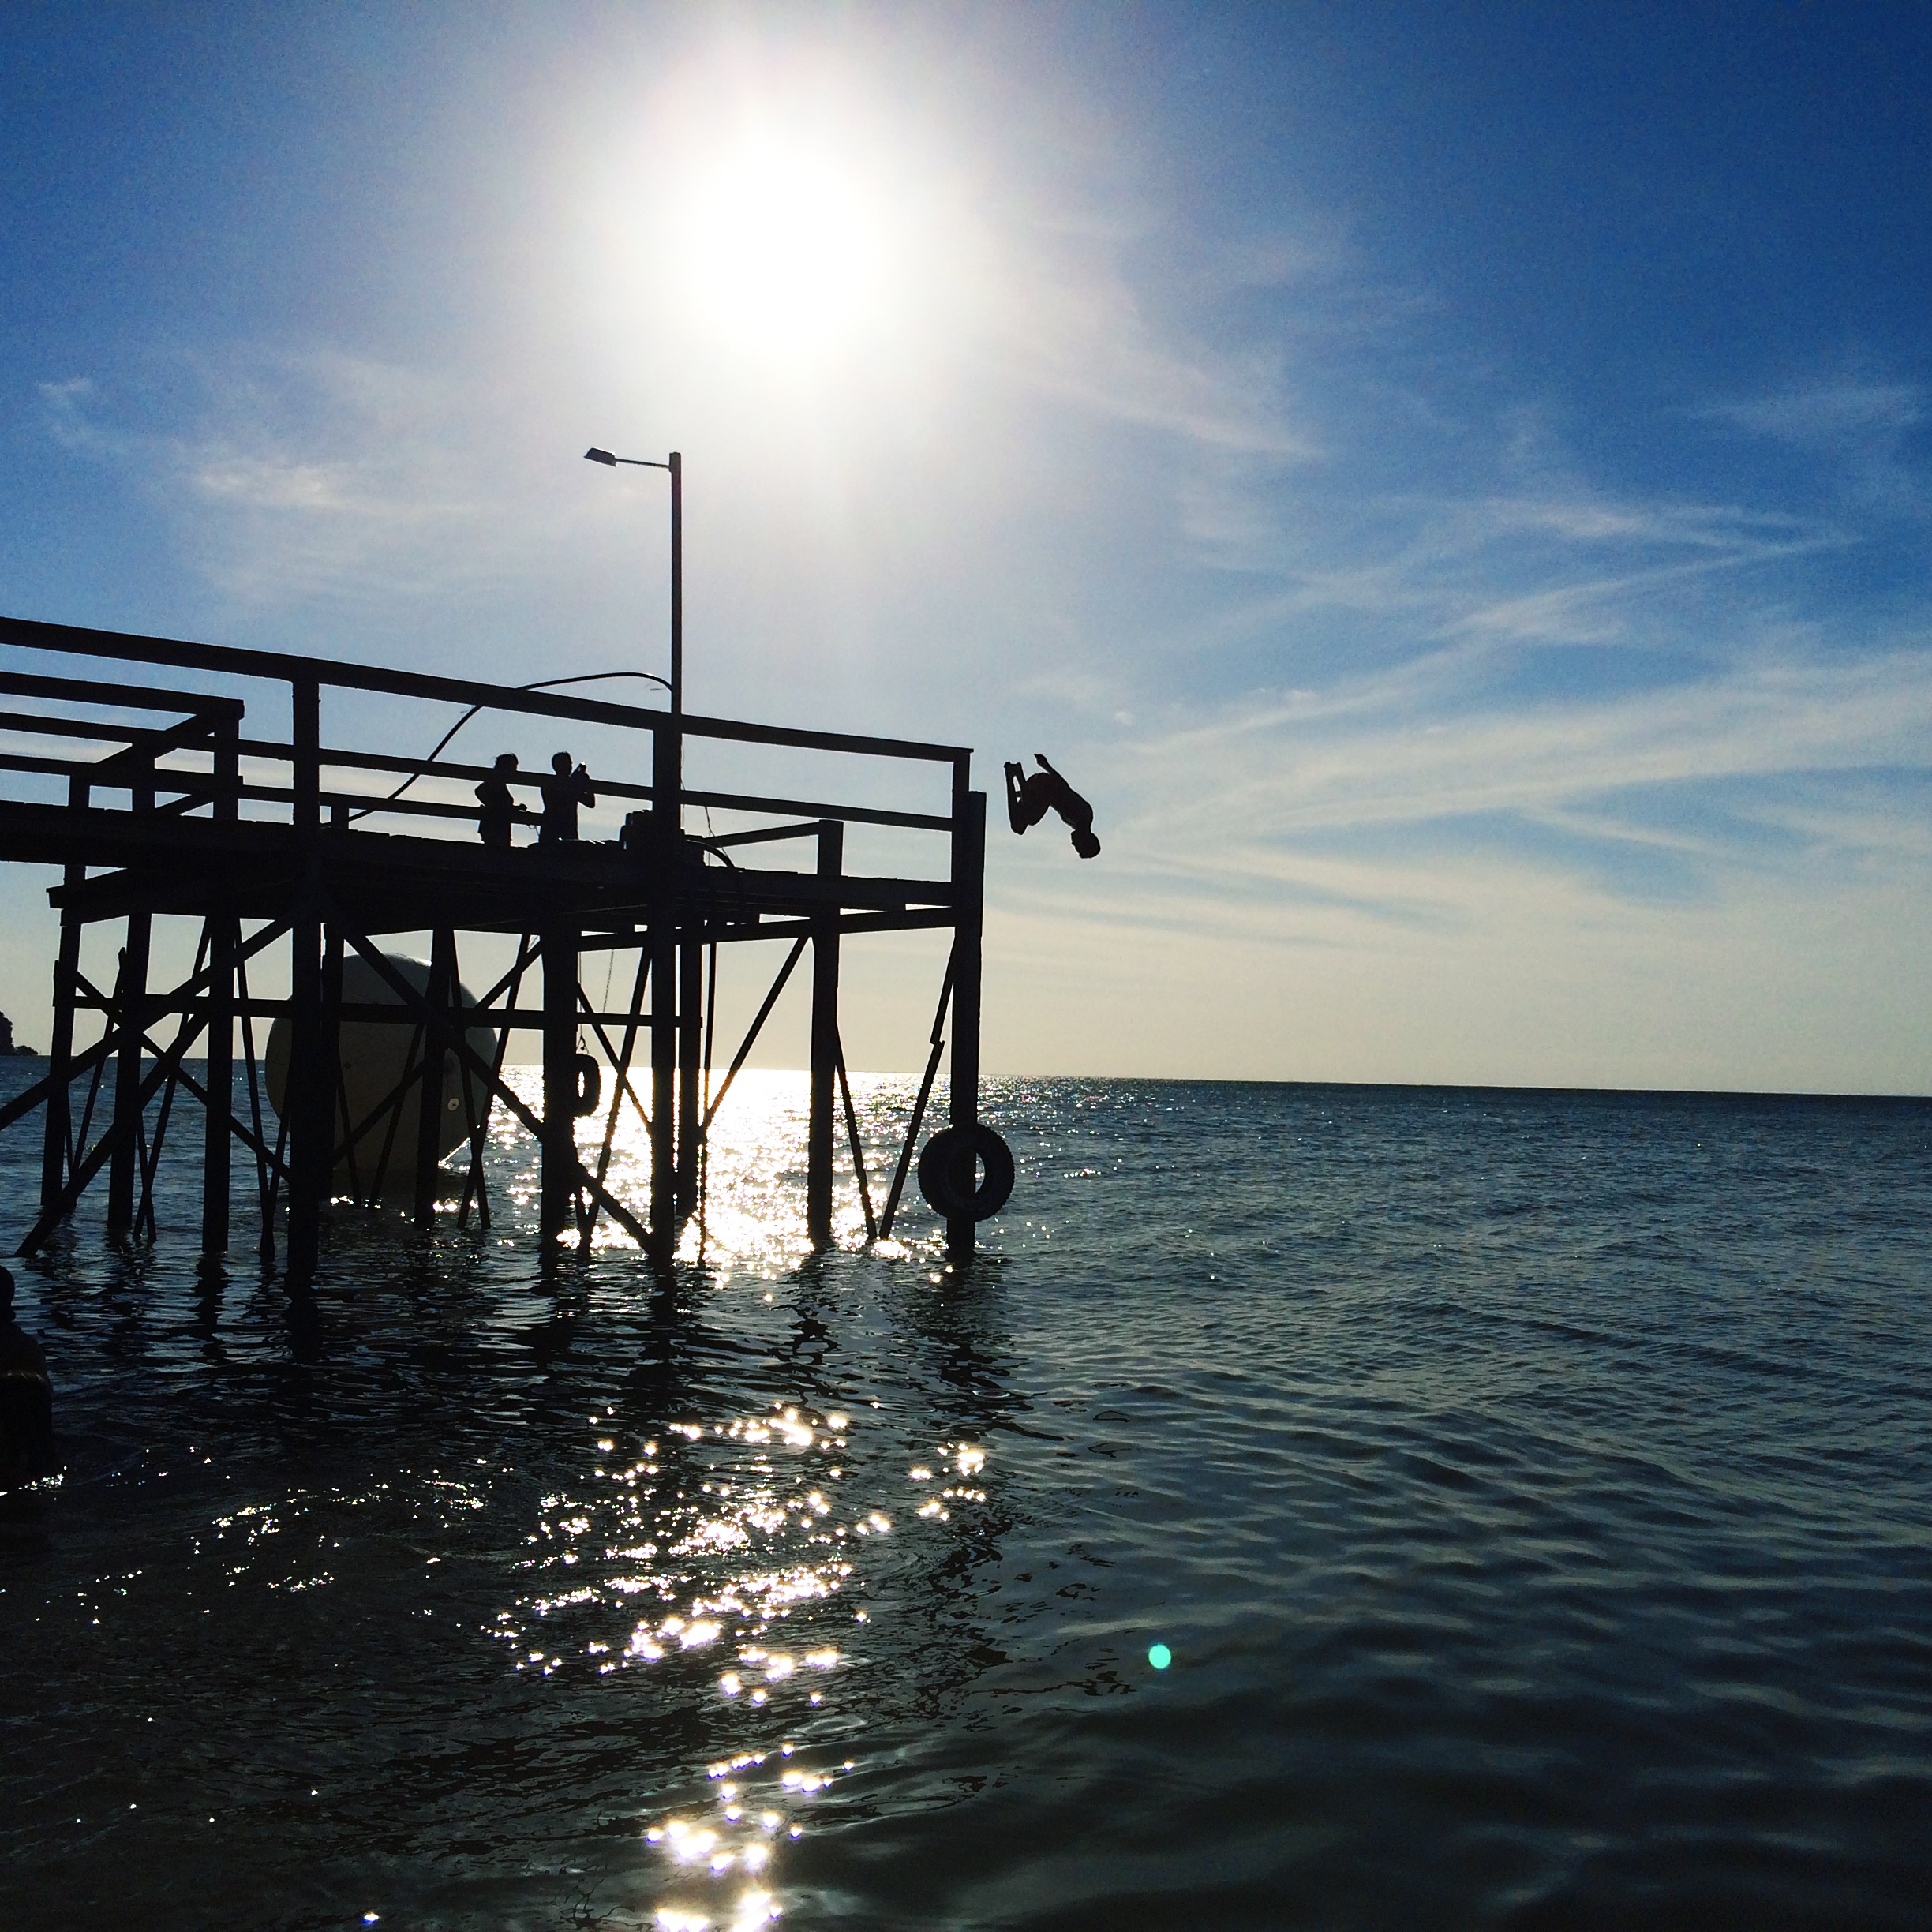
beach, sea, coast, water, ocean, horizon, cloud, sky, sunrise, sunset, sunlight, morning, shore, wave, pier, dusk, evening, reflection, vehicle, bay, body of water